Newsy Lalonde

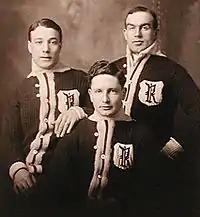
Lalonde (left) with Renfrew Creamery Kings teammates Frank Patrick and Cyclone Taylor.

In 1904, Lalonde started his career with the Cornwall Victorias of the Federal Amateur Hockey League (FAHL). The next season, he played for the Woodstock club of the Ontario Hockey Association Senior A League. Lalonde made the trek to Sault Ste. Marie, Ontario in 1906 to play in the International Professional Hockey League, hockey's first known professional league. In his one season in the Sault, he was named to the IHL Second All-Star Team. In 1907, Lalonde signed with the Toronto Professionals of the Ontario Professional Hockey League, and with line mates Bruce Ridpath and Wally Mercer led the "Torontos" to the league championship, losing the Cup in a close match with the Montreal Wanderers in which Lalonde scored twice.